I'll Be There (2003 film)

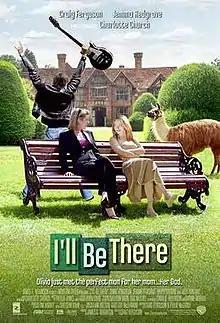
Theatrical release poster

I'll Be There is a 2003 comedy drama film directed and co-written by Craig Ferguson, who, in his directorial debut, also stars in the film with singer Charlotte Church in her film debut.